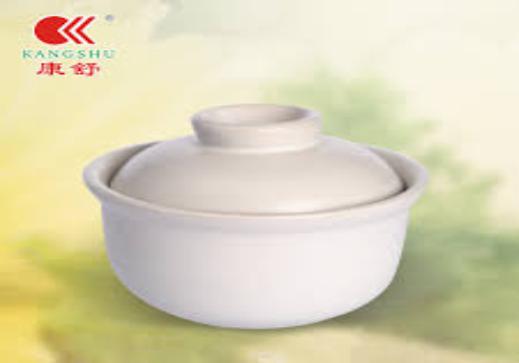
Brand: kangshu
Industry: Others